Equestrianism in Qatar

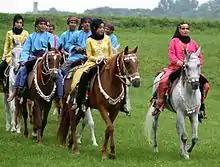
The Royal Omani Cavalry in 2011

The horse, especially the Arabian horse, has always held a great place in the local culture. This prominence can be attributed to the influence of Islam and the Quran, which encourage horse breeding as endorsed by the Prophet Muhammad. Additionally, the cultural heritage of the Qatari Amirs plays a vital role; horse riding and falconry are traditional practices that underscore their power and tribal legacy. This historical context helps explain the substantial investments made by Gulf countries in equestrian and horse activities. However, the perception of the horse has changed over the last century: from a precious gift, the horse has become a "pedestal" to enhance the value of the sovereign family as well as a "common consumer good".